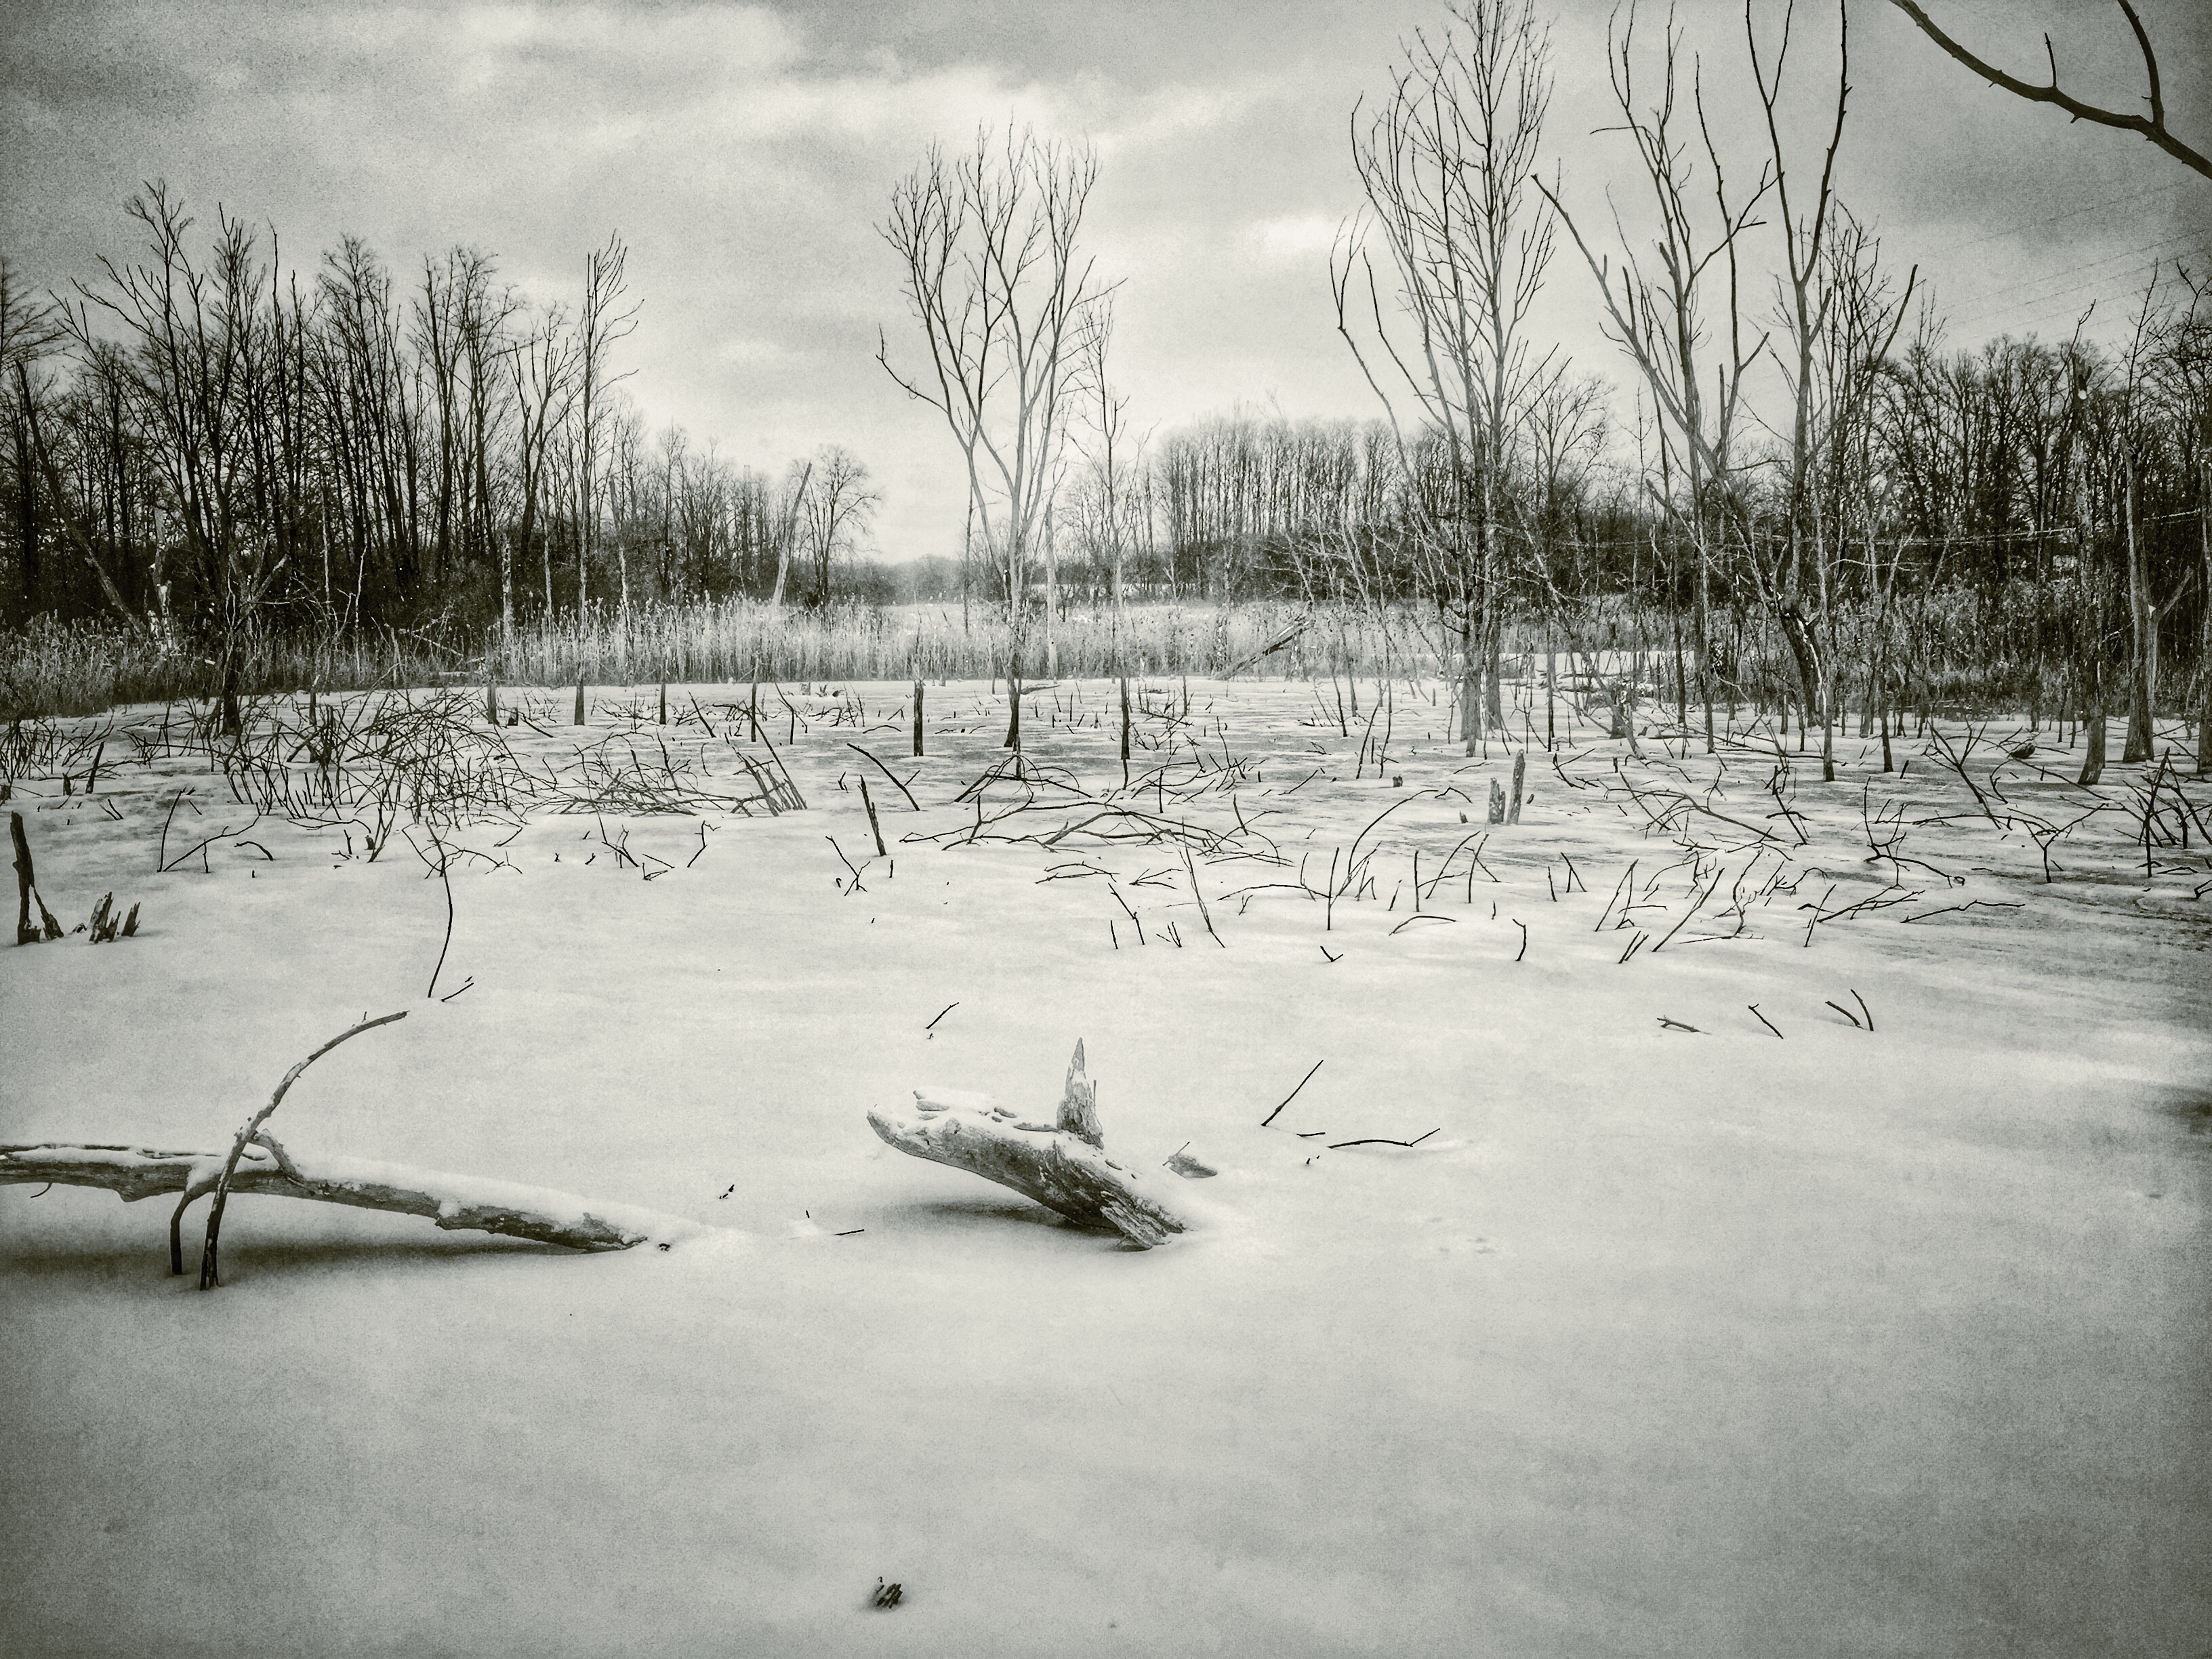
tree, water, nature, branch, snow, winter, black and white, white, morning, frost, river, ice, reflection, weather, monochrome, season, wetland, freezing, monochrome photography, atmospheric phenomenon, woody plant